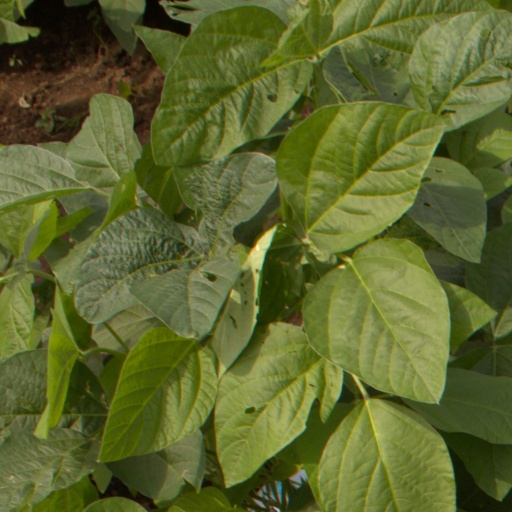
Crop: soybean